Fermilab

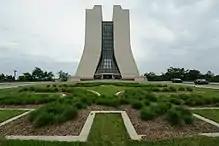
Robert Rathbun Wilson Hall

Weston, Illinois, was a community next to Batavia voted out of existence by its village board in 1966 to provide a site for Fermilab.